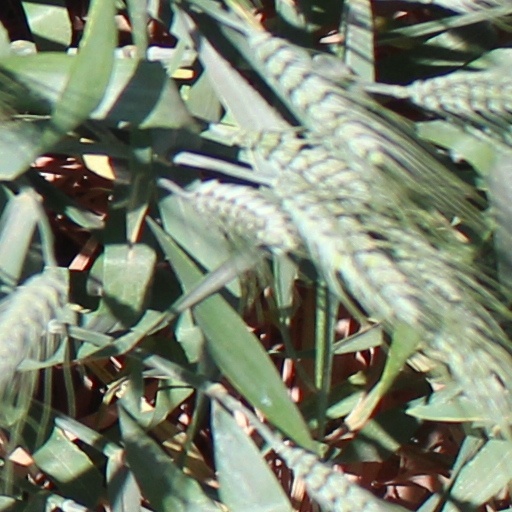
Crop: wheat